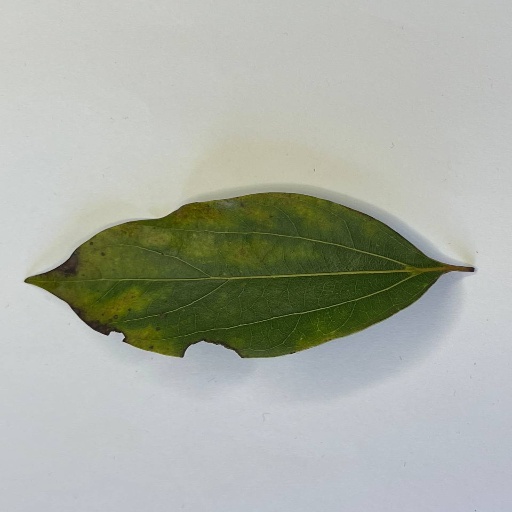
Species: Camphor
Leaf condition: Bacterial Spot